Élise Desaulniers

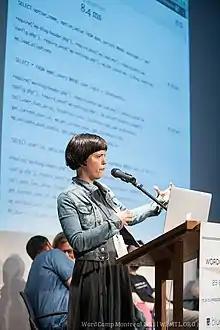
Élise Desaulniers giving a talk at WordCamp Montréal on 29 June 2013

Élise Desaulniers is an author, writer, journalist, vegan and an advocate for animal welfare and animal rights. Her writings have aroused considerable controversy in Quebec, with its large dairy industry.